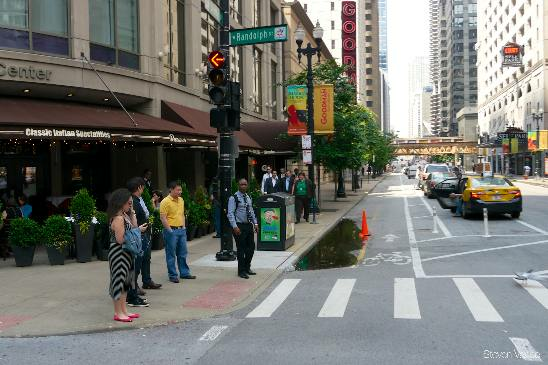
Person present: Yes